Hütten, Switzerland

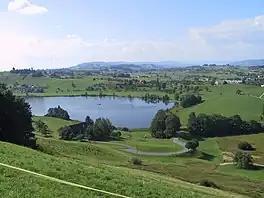
Hüttnersee (Hütten lake) on the Zimmerberg plateau

Hütten has an area of . Of this area, 52.9% is used for agricultural purposes, while 36.7% is forested. Of the rest of the land, 5.5% is settled (buildings or roads) and the remainder (4.8%) is non-productive (rivers, glaciers or mountains). housing and buildings made up 2.8% of the total area, while transportation infrastructure made up the rest (2.8%). Of the total unproductive area, water (streams and lakes) made up 2.8% of the area. 1.8% of the total municipal area was undergoing some type of construction.